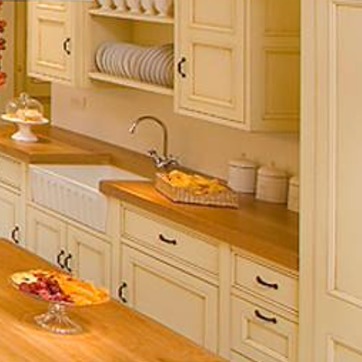
Material: food